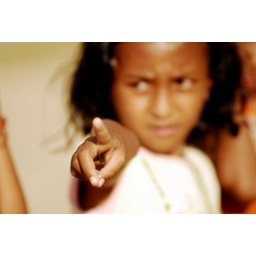
one timorese small girl pointing with index finger with her worried face in the blurred background